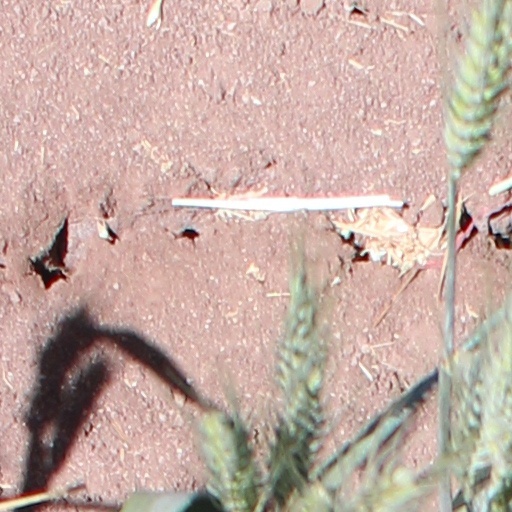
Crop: wheat